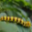
Label: caterpillar